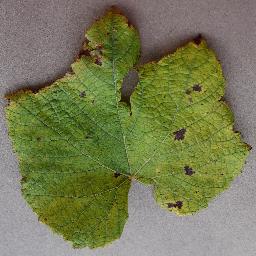
Label: Grape___Leaf_blight_(Isariopsis_Leaf_Spot)